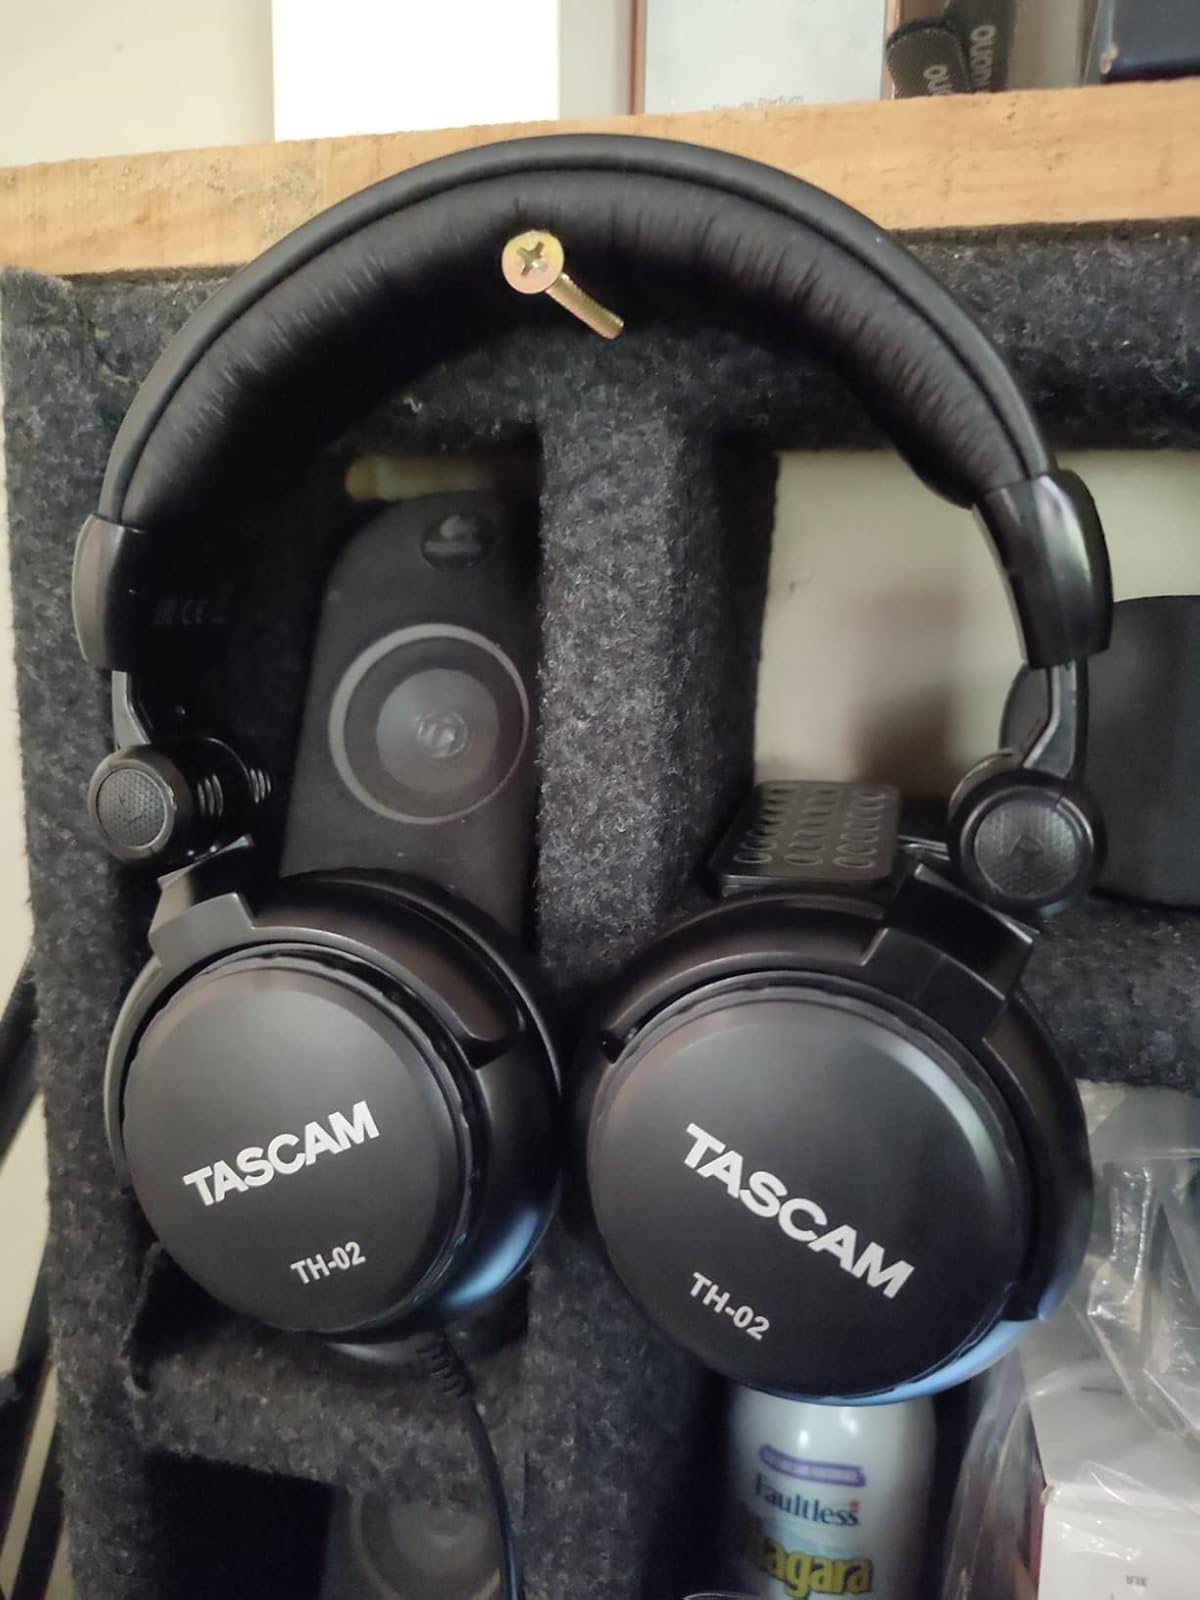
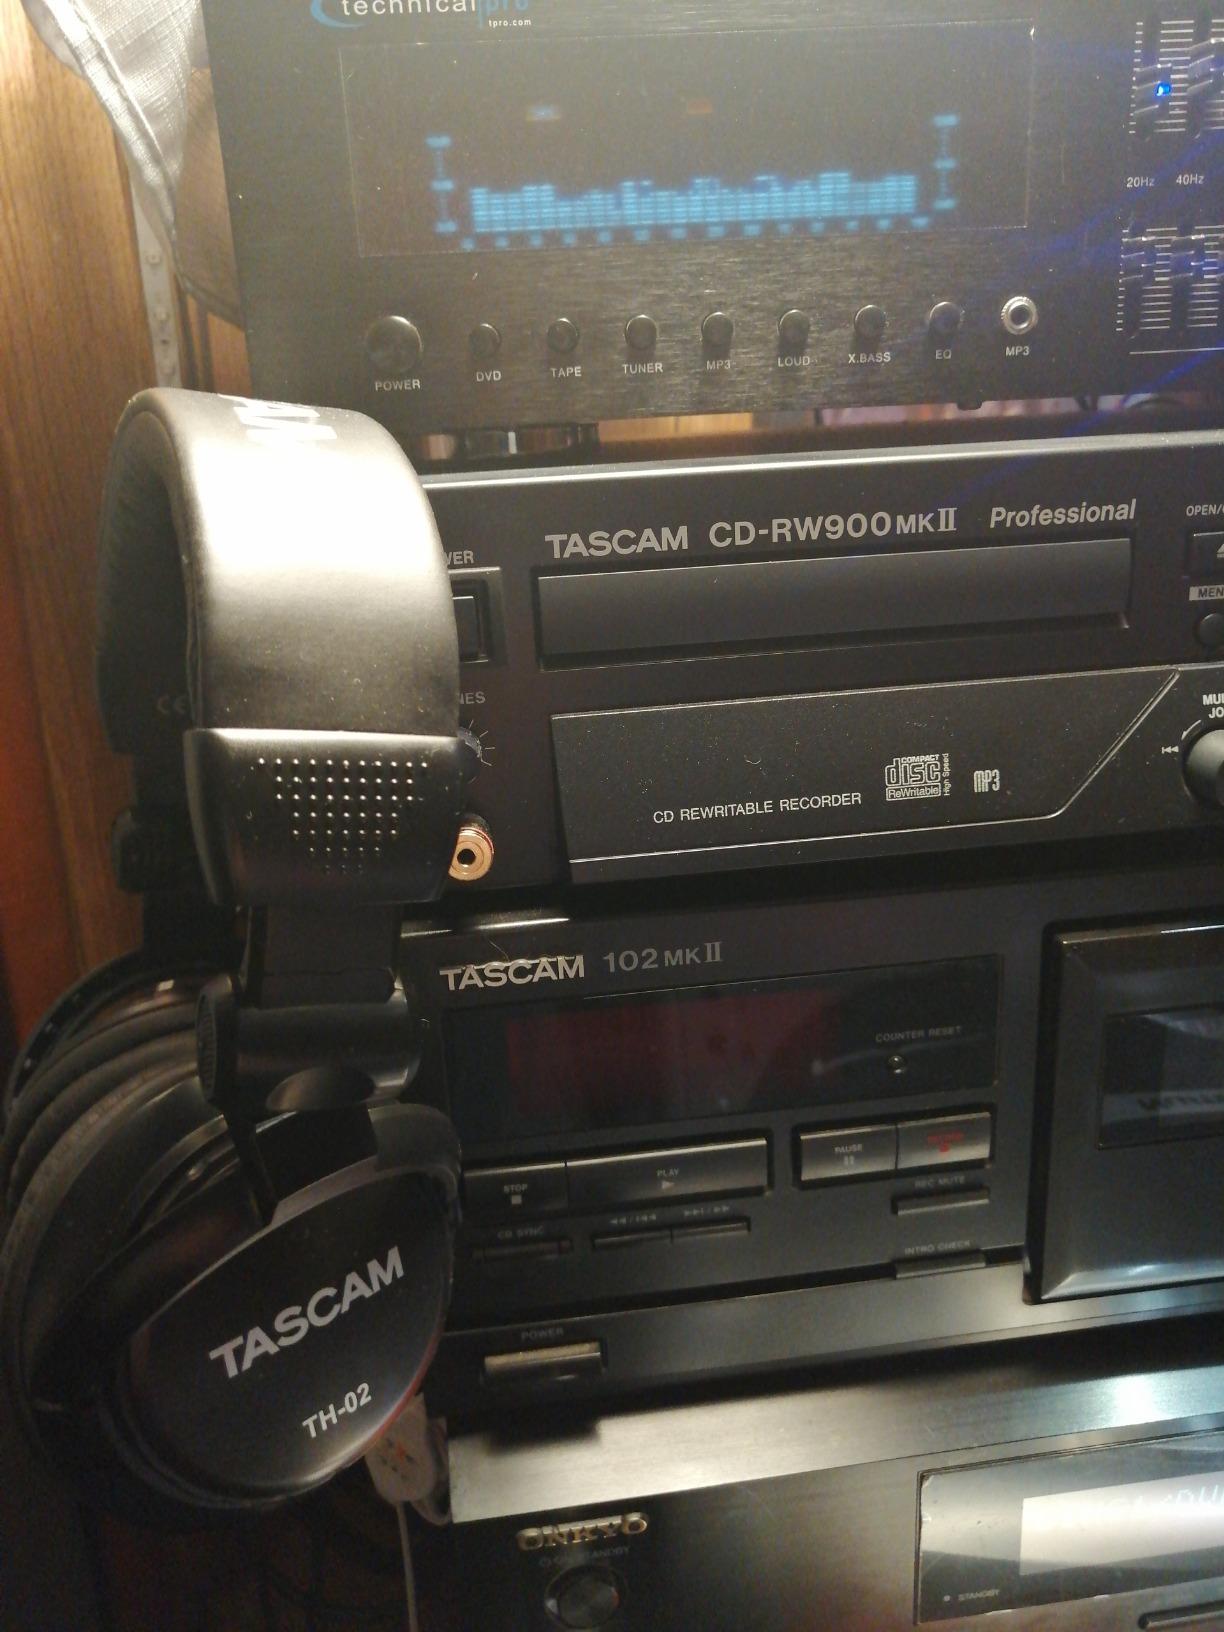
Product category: headphones
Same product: yes